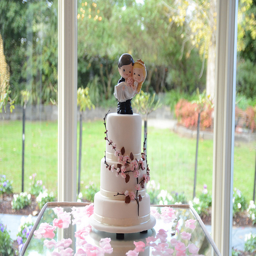
A bride and groom cake topper on top of a small cake.
A display wedding cake has two figurines on top and rose petals around it on a table.
a small plastic three tiered wedding cake on a table before large paned windows.
a wedding cake on a table with fake people on the top
A wedding cake with a bride and groom on top.